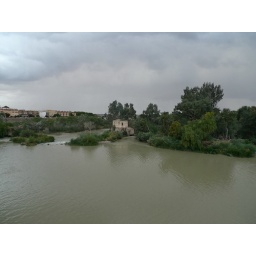
Remnants of water driven mills in the river